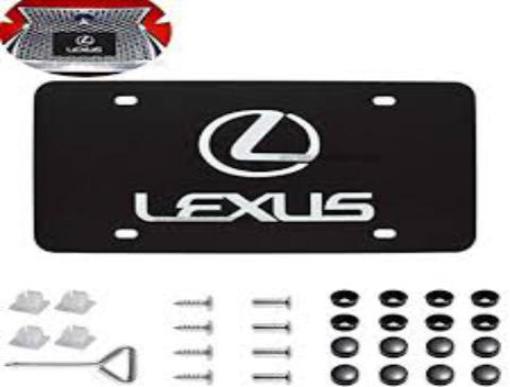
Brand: lexus-1
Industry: Transportation